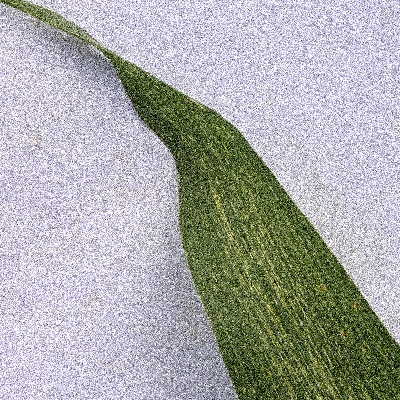
Label: Corn_(Maize)___Maize_Streak_Virus